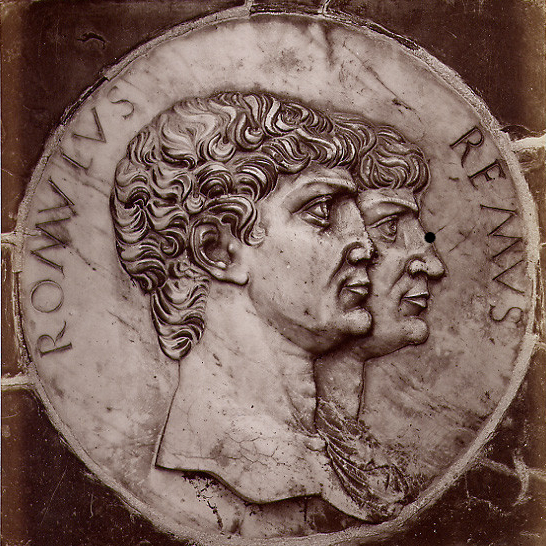
โรมุลุส

โรมุลุส () เป็นบุคคลในตำนานผู้ก่อตั้งกรุงโรมและเป็นกษัตริย์แห่งโรม|กษัตริย์องค์ที่ 1 แห่งโรม จารีตโรมันมักถือว่าบรรดากฎหมายที่เก่าแก่ที่สุด, ระบอบการปกครอง, ศาสนา และสถาบันสังคมจำนวนมาก ได้ถือกำเนิดขึ้นในยุคของเขาแม้ว่าจารีตเหล่านี้จะมีเรื่องแต่งปนอยู่บางส่วน นอกจากนี้ แม้จะมีตำนานเรื่องเล่าในสมัยของเขาอยู่มากมาย แต่กลับไม่ปรากฏบุคคลหรือปราชญ์สำคัญซึ่งมีชีวิตอยู่ในรัชสมัยของเขาที่พอจะอ้างถึงหรือให้ค้นคว้าเลย
ตำนานที่เกี่ยวข้องกับโรมุลุส มีทั้งต้นกำเนิดและวัยเด็กของสองพี่น้องโรมุลุสและแรมุสซึ่งถูกเลี้ยงดูโดยแม่หมาป่า, การที่เรมุสผู้เป็นน้องถูกสังหาร, การสถาปนากรุงโรม, การข่มขืนหญิงสาวชาวเซไบน์, การทำสงครามกับเซไบน์, การจัดตั้งสถาบันโรมัน และการตายและถูกยกเป็นพระเจ้าของโรมุลุส
== โรมุลุสกับแรมุส ==
โรมุลุสกับแรมุส เป็นบุตรชายฝาแฝดของ เรีย ซิลเวีย (Rhea Silvia) ซึ่งเป็นธิดาของอดีตกษัตริย์นูมิเตอร์แห่งอัลบาล็องกา จึงเท่ากับว่าฝาแฝดทั้งสองสืบเชื้อสายมาจากอีเนียสและลาตีนุส สองวีรบุรุษแห่งกรุงทรอยและผู้ก่อตั้งในตำนานของอาณาจักรลาติอุม (Latium)
ก่อนที่ทั้งสองจะถือกำเนิด กษัตริย์นูมิเตอร์ได้ถูกอะมูลิอุสผู้เป็นน้องทำรัฐประหาร หลังอะมูลิอุสขึ้นครองบัลลังก์แล้วก็ทำการสังหารโอรสของนูมิเตอร์และก็ประกาศให้เรีย ซิลเวีย เป็นนางพรหมจารีไปชั่วชีวิตโดยการบังคับให้นางเป็นนักบวชหญิง อย่างไรก็ตาม เธอกลับตั้งครรภ์ในเวลาต่อมาโดยอ้างว่าเป็นอำนาจของมาร์ส|เทพมาร์ส กษัตริย์อะมูลิอุสจึงสั่งให้จองจำนางไว้ และเมื่อนางคลอดทารกทั้งสองออกมา อะมูลิอุสก็มีบัญชาให้นำตัวทารกทั้งสองไปทิ้งยังแม่น้ำไทเบอร์ แต่แทนที่ข้ารับใช้จะปฏิบัติตามคำสั่งนั้น ข้ารับใช้กลับนำเด็กทารกทั้งสองไปทิ้งไว้ยังริมตลิ่งแม่น้ำที่เชิงเขาแพละไทน์Livy, i. 3.Dionysius, i. 77–79.
ตำนานได้บันทึกไว้ว่า มีแม่หมาป่าปรากฏตัวขึ้นต่อทารกทั้งสองที่ใต้ต้นมะเดื่อ แม่หมาป่านำทารกทั้งสองไปยังถ้ำและให้ทารกทั้งสองดูดนมและดูแลพวกเขาจนกระทั่งมีคนเลี้ยงสัตว์นามฟาอุสตูลุส (Faustulus) และลาเร็นเทีย (Larentia) ภรรยามาพบเข้าและนำทั้งสองไปเลี้ยงดู
== อ้างอิง ==
หมวดหมู่:บุคคลในศตวรรษที่ 8 ก่อนคริสตกาล
หมวดหมู่:กษัตริย์แห่งโรม
หมวดหมู่:พระมหากษัตริย์ผู้ทรงก่อตั้ง